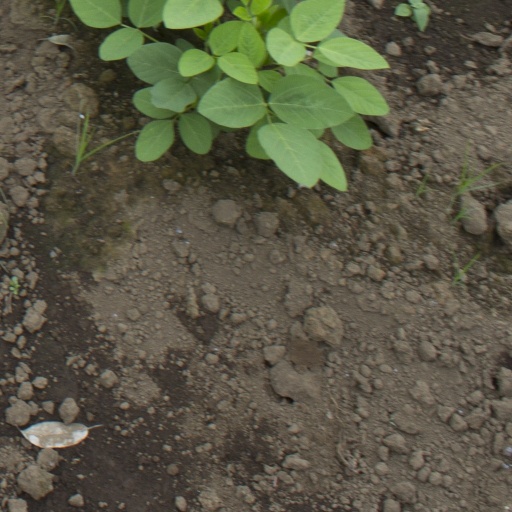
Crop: soybean